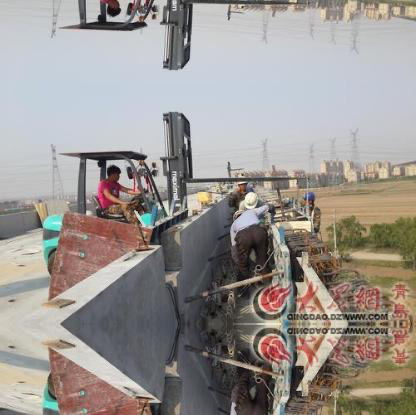
Objects in the image:
label: helmet
label: helmet
label: helmet
label: head
label: helmet
label: head